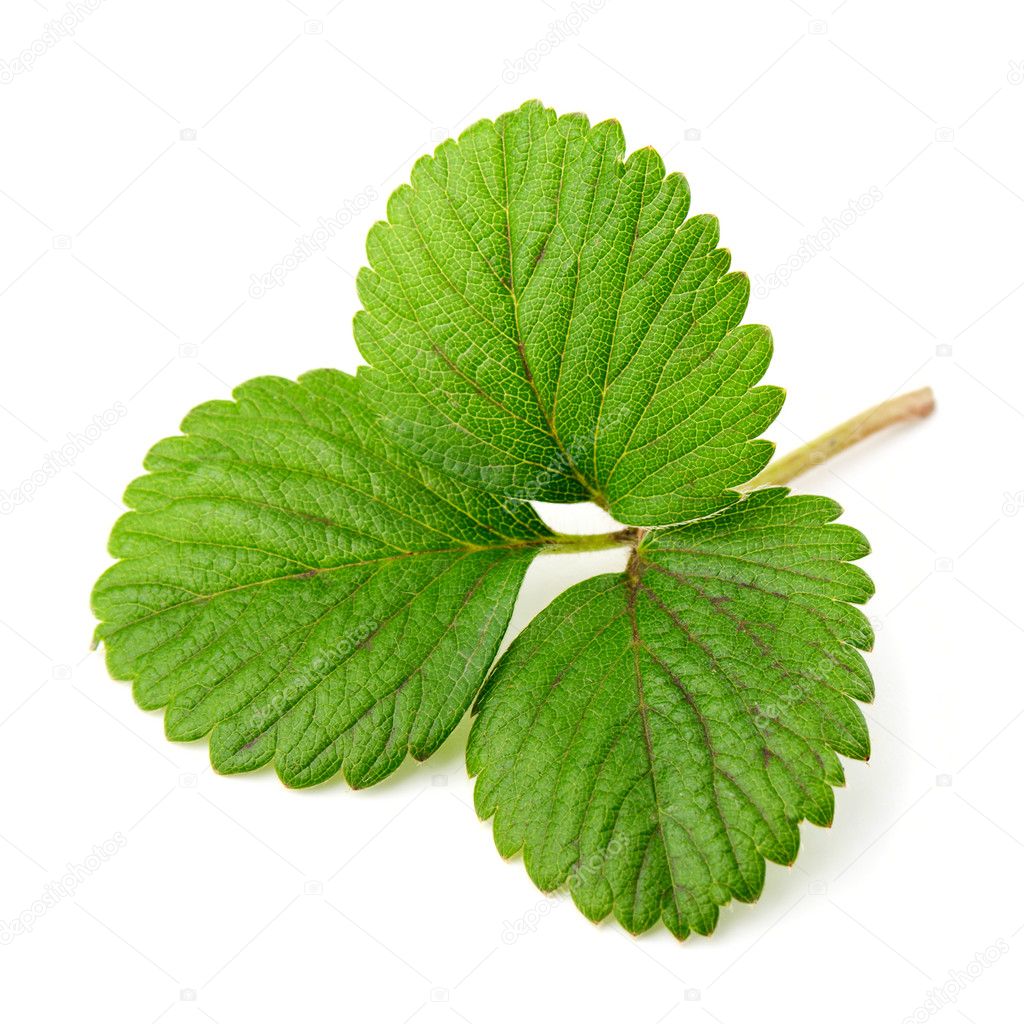
Labels: Strawberry leaf, Strawberry leaf, Strawberry leaf